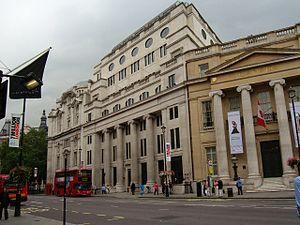
Karen Anne Bradley, née Howarth le 12 mars 1970, est une femme politique conservatrice.
Le département du Numérique, de la Culture, des Médias et du Sport est un département exécutif du gouvernement britannique chargé de la culture, des sports et des médias.